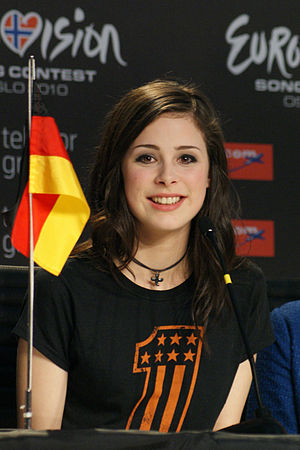
Tyskland i Eurovision Song Contest 2010
Lena Meyer-Landrut ved en pressekonference efter at have vundet Eurovision Song Contest 2010 for Tyskland
Tyskland blev vinder af Eurovision Song Contest 2010 ved finalen som blev afholdt den 29. maj 2010 i Oslo, Norge. Tyskland fandt ved showet Unser Star für Oslo 2010, deres repræsentant til Eurovision Song Contest 2010. Showet blev arrangeret i fællesskab af de offentlige tv-selskaber ARD og NDR samt den private tv-kanal ProSieben, og tyskeren Stefan Raab.